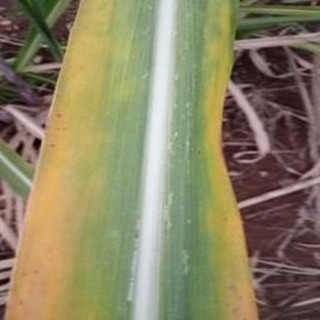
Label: sugarcane_yellow_leaf_disease